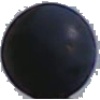
Label: blue_grape